Shuafat

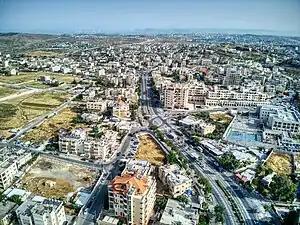
View of Shuafat

Shuafat, also "Shu'fat" and "Sha'fat", is a mostly Palestinian Arab neighborhood of East Jerusalem, forming part of north-eastern Jerusalem. Located on the old Jerusalem–Ramallah road about three miles north of the Old City, Shu'fat has a population of 35,000 residents.